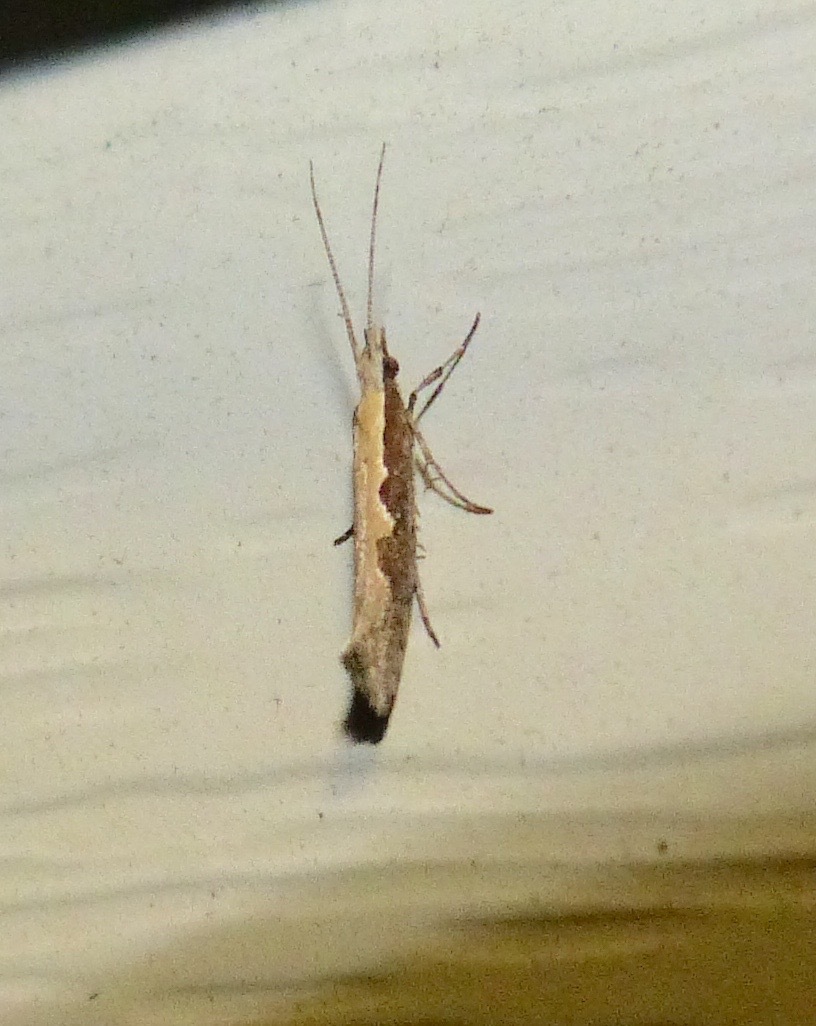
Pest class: diamondback_moth